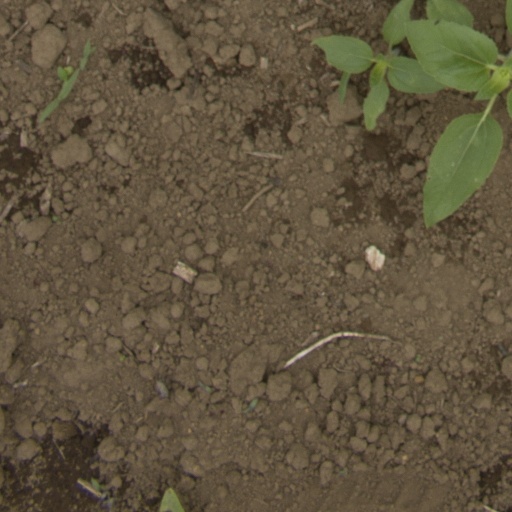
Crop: Jerusalem artichoke